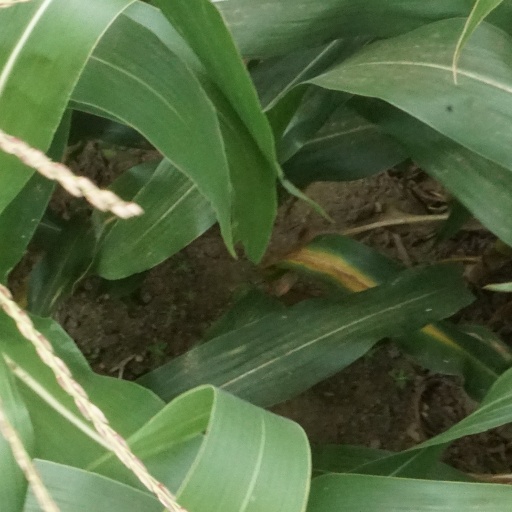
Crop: maize; corn